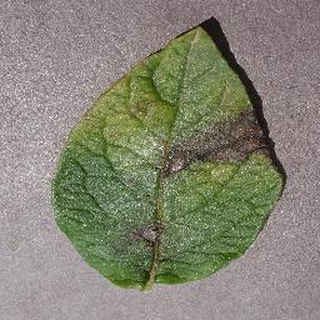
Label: potato_late_blight